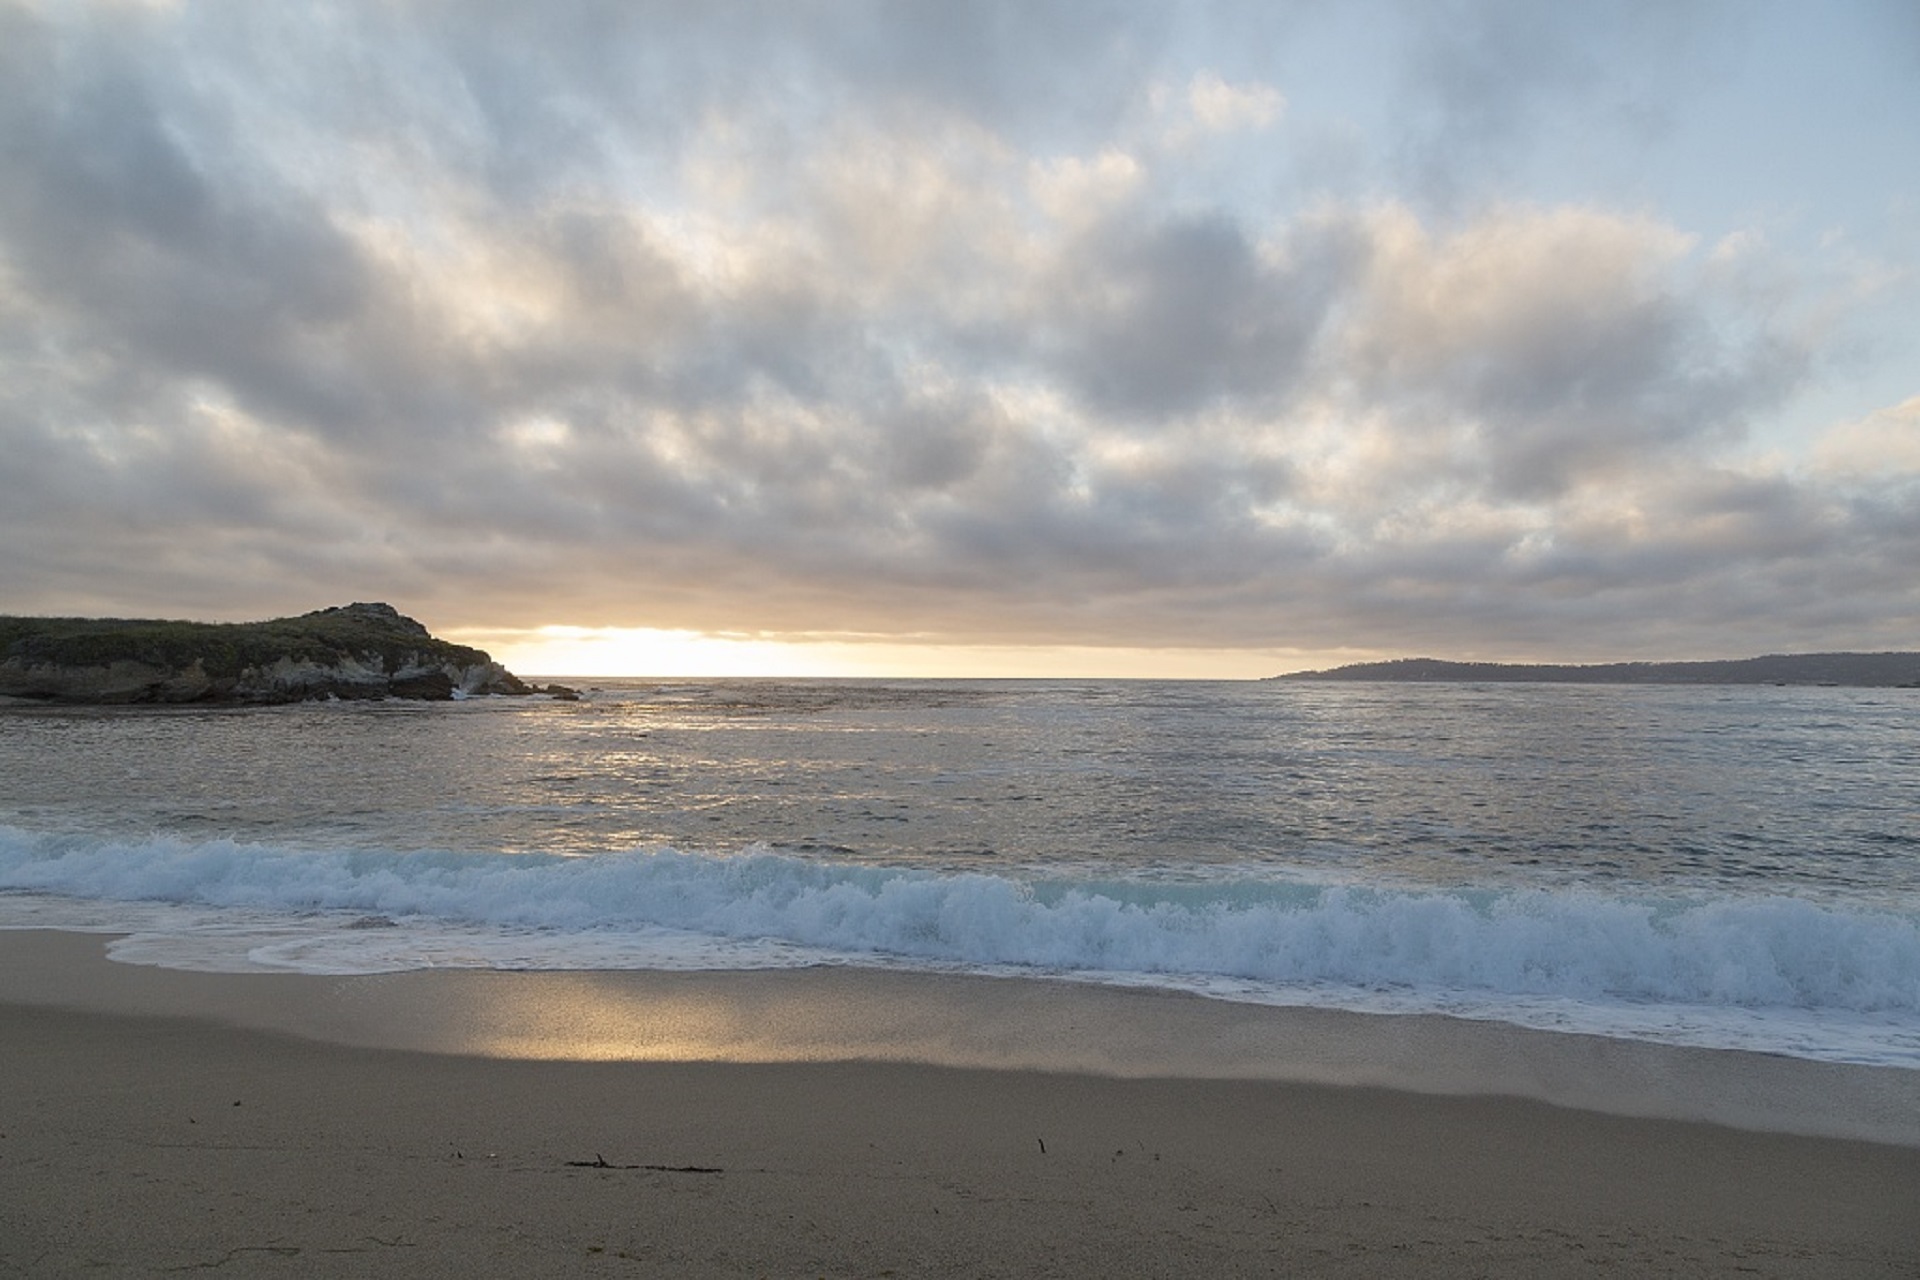
beach, landscape, sea, coast, water, sand, ocean, horizon, cloud, sky, sunrise, sunset, shore, wave, dawn, coastline, dusk, surf, relax, scenic, seascape, usa, bay, california, body of water, waves, clouds, monterey, wind wave